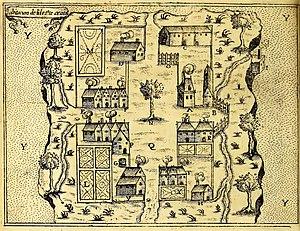
Plan de l'habitation de l'île Sainte-Croix, premier site de colonisation en Nouvelle-France.
L'Acadie était l'une des colonies de la vice-royauté de la Nouvelle-France.
On appelle architecture acadienne, parfois architecture cadienne, un style d'architecture traditionnelle utilisé par les Acadiens et les Cadiens, surtout en Acadie et, par extension, l'architecture en général faite en Acadie.
Le Nouveau-Brunswick est une province du Canada. Sa capitale est Fredericton et ses plus grandes villes sont Moncton et Saint-Jean. Les langues officielles de la province sont l'anglais et le français.
1604 est une année bissextile commençant un jeudi.